Latino Malabranca Orsini

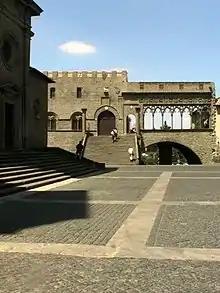
The Cathedral and Episcopal Palace, Viterbo

Since Pope Nicholas had died inside the diocese of Viterbo, Pope Gregory's rules, even though they were in suspension, required that the Cardinals should meet in Viterbo to elect his successor. The Roman Curia was already residing there. The Episcopal Palace in Viterbo, which had already hosted the long election of 1268-1271, that of September 1276, and that of 1277, was again the site of a conclave.